Zoran Pešić (footballer, born 1951)

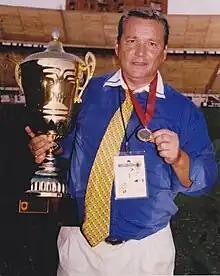
Pešić holding the 2004 Angola Cup

Zoran Pešić (born 9 May 1951) is a Serbian football manager.